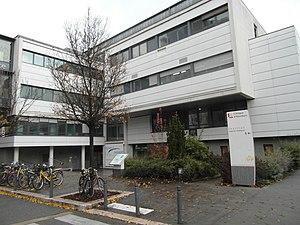
Rue du Dr Hermitte entrée du Groupe hospitalier de Grenoble (site d'Alembert)
Le Groupe hospitalier mutualiste de Grenoble est un établissement de santé privé d’intérêt collectif à but non lucratif participant au service public hospitalier.